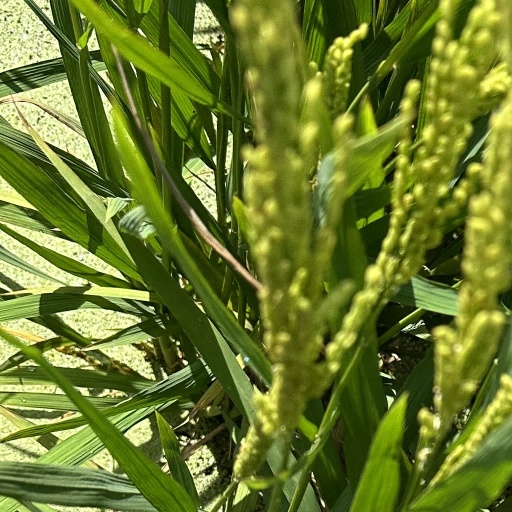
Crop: rice